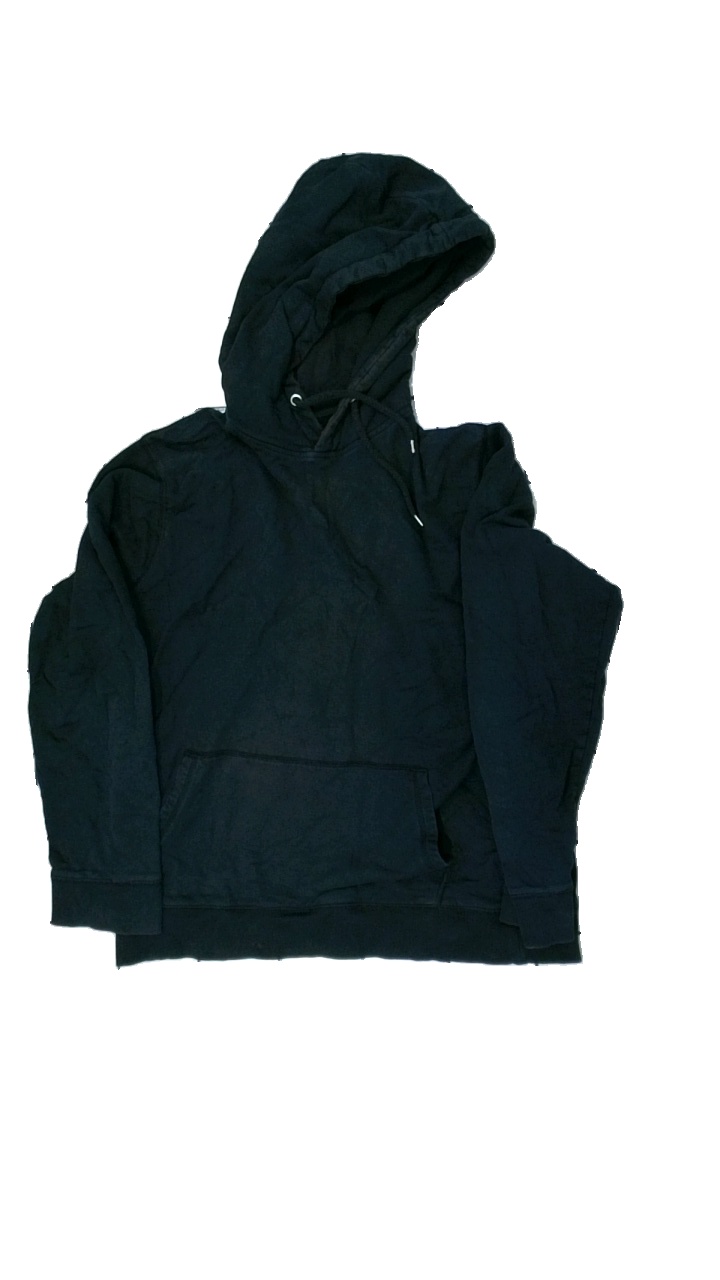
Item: Hoodie (Unisex)
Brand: Lager 157
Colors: Black
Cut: Regular, C-collar
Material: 100% cotton
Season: All
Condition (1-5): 3
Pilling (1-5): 3
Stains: Major
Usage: Recycle
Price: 50-100